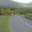
Label: road